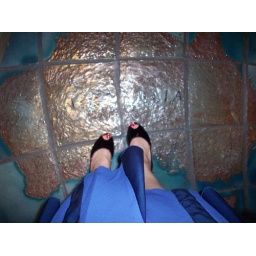
I stand on the shores of Australia in shiny shoes